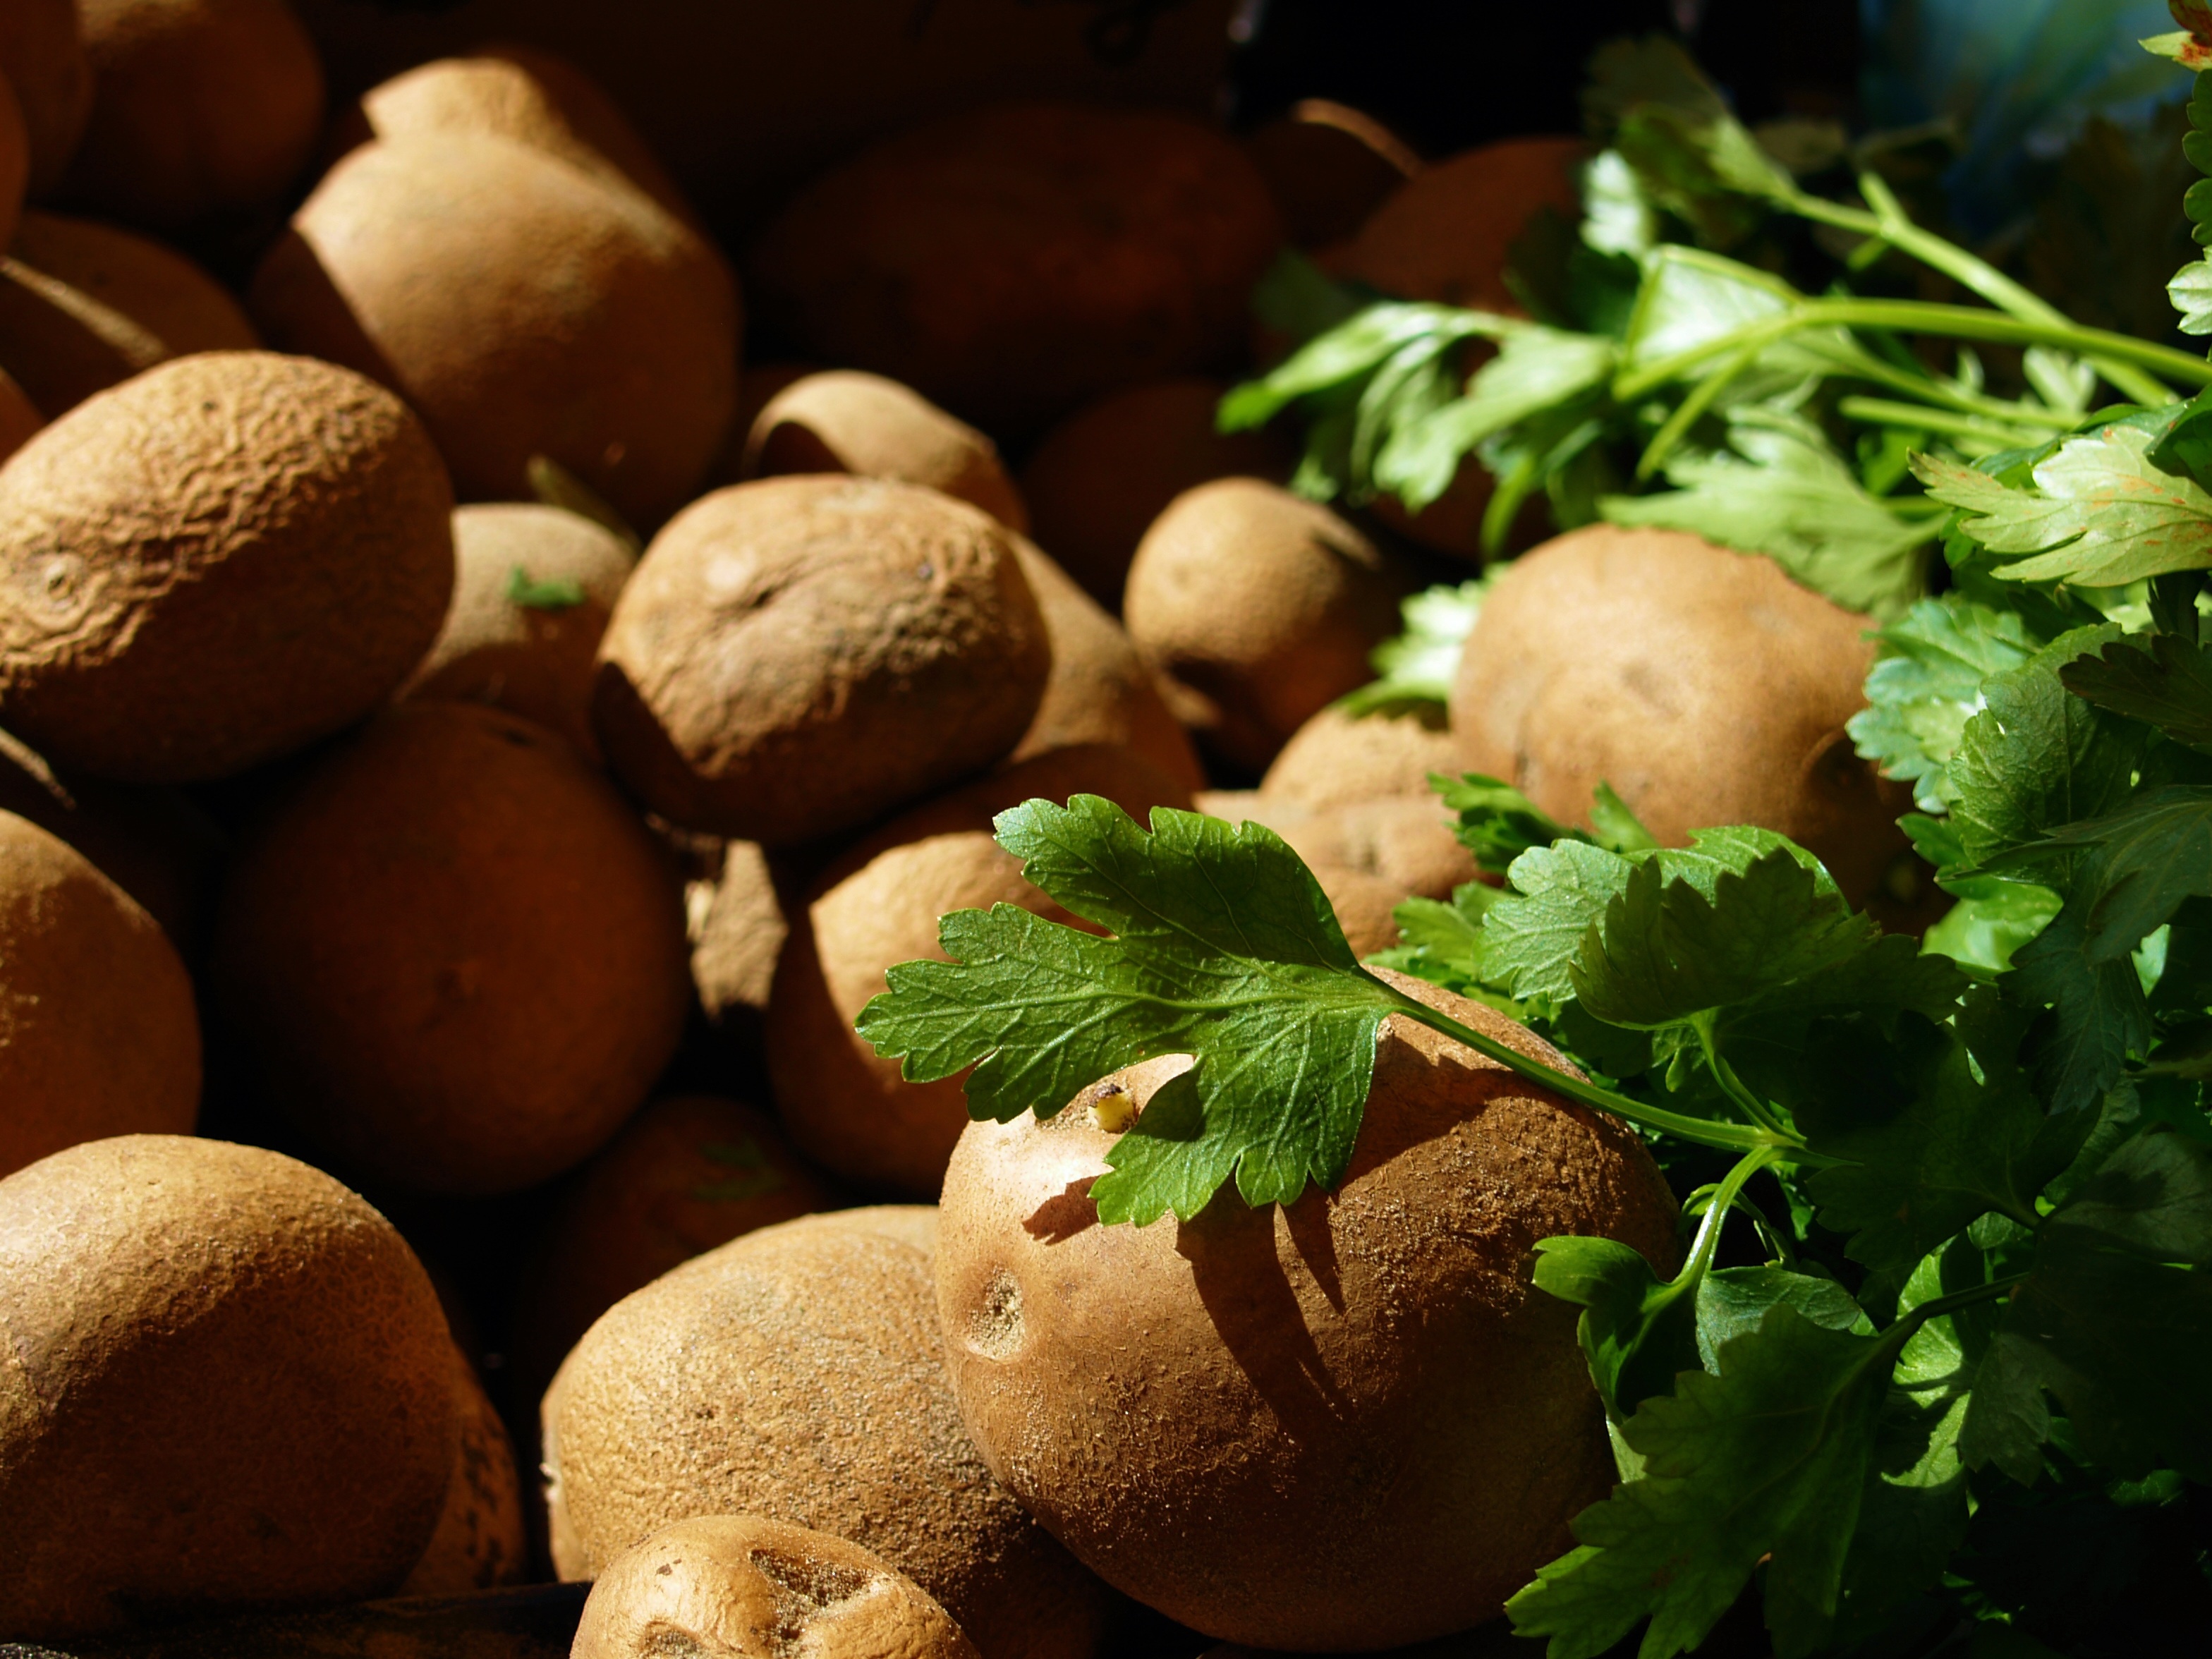
plant, food, green, produce, vegetable, natural, fresh, market, agriculture, healthy, potato, vegetarian, organic, parsley, potatoes, flowering plant, land plant